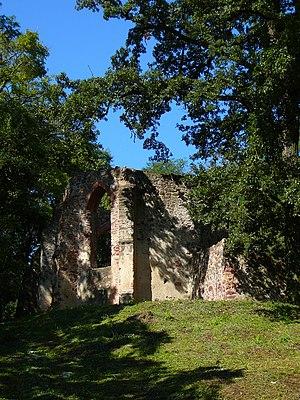
Salföld est un village et une commune du comitat de Veszprém en Hongrie.